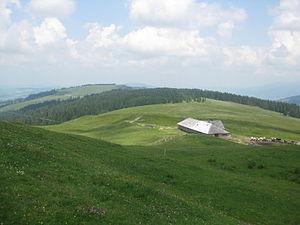
Vue depuis le sommet du Niremont, en direction du nord. Canton de Fribourg, en Suisse.
Le Niremont est une montagne des préalpes fribourgeoises, en Suisse, culminant à 1 512 mètres d'altitude. De par sa topographie arrondie, il possède deux cimes secondaires : le Gros Niremont à l'ouest, et le Petit Niremont à l'est.
La Broye est une rivière coulant en Suisse. Mesurant 79 km de long, elle prend sa source dans les Préalpes fribourgeoises avant de rejoindre la Thielle dans le lac de Neuchâtel. Elle traverse les cantons de Fribourg et Vaud. La surface de son bassin hydrographique est de 850 km².